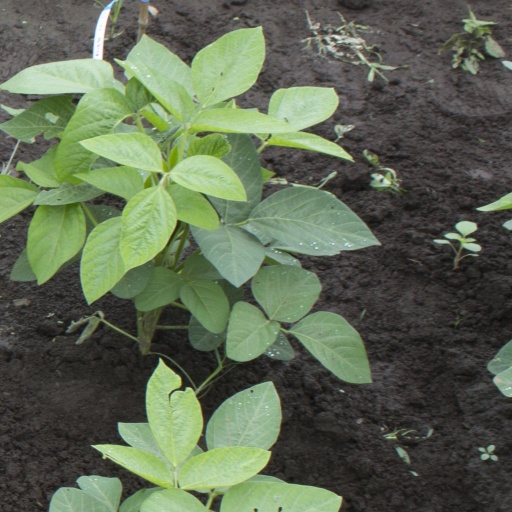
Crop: soybean